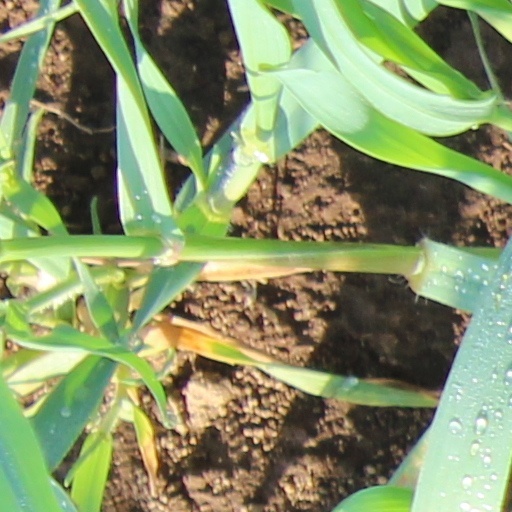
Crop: wheat